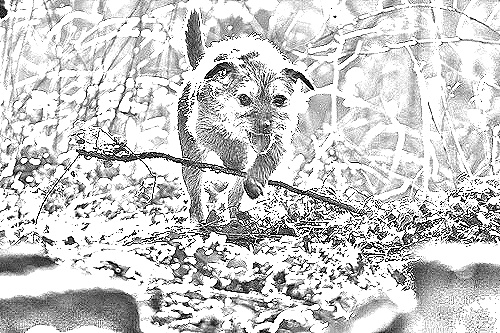
Portrait style: Sketch Portrait